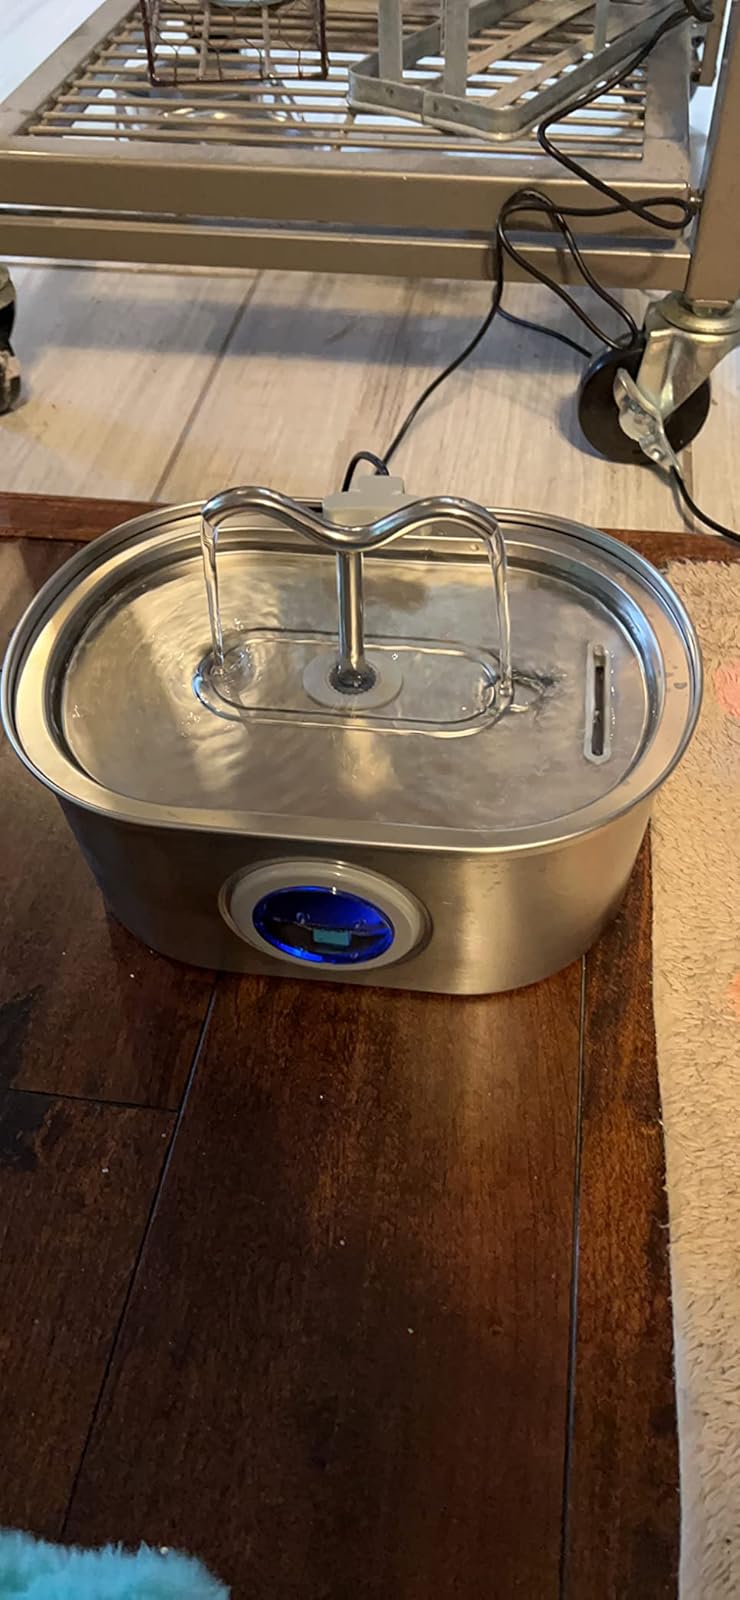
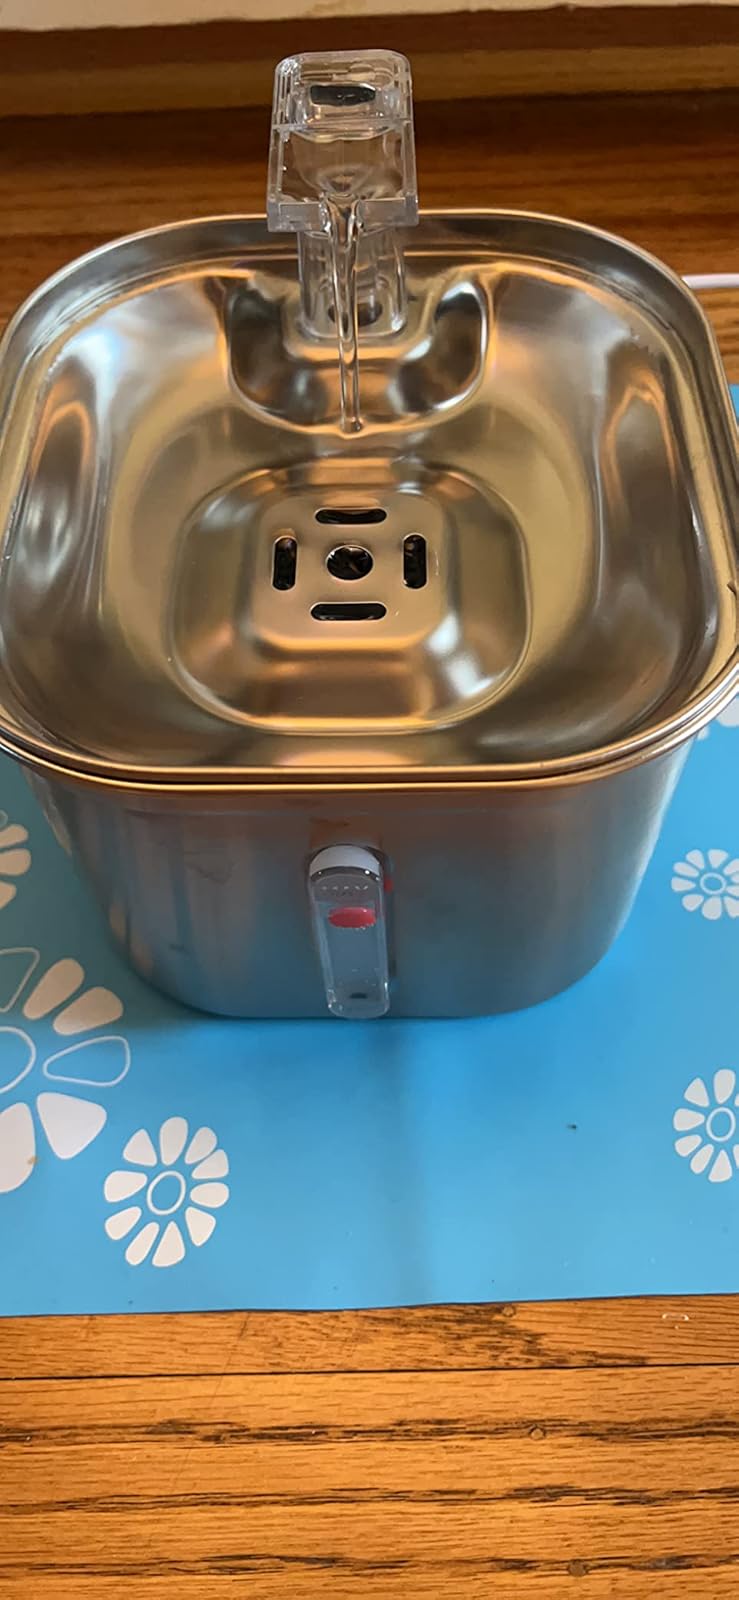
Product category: items_bowl
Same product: no